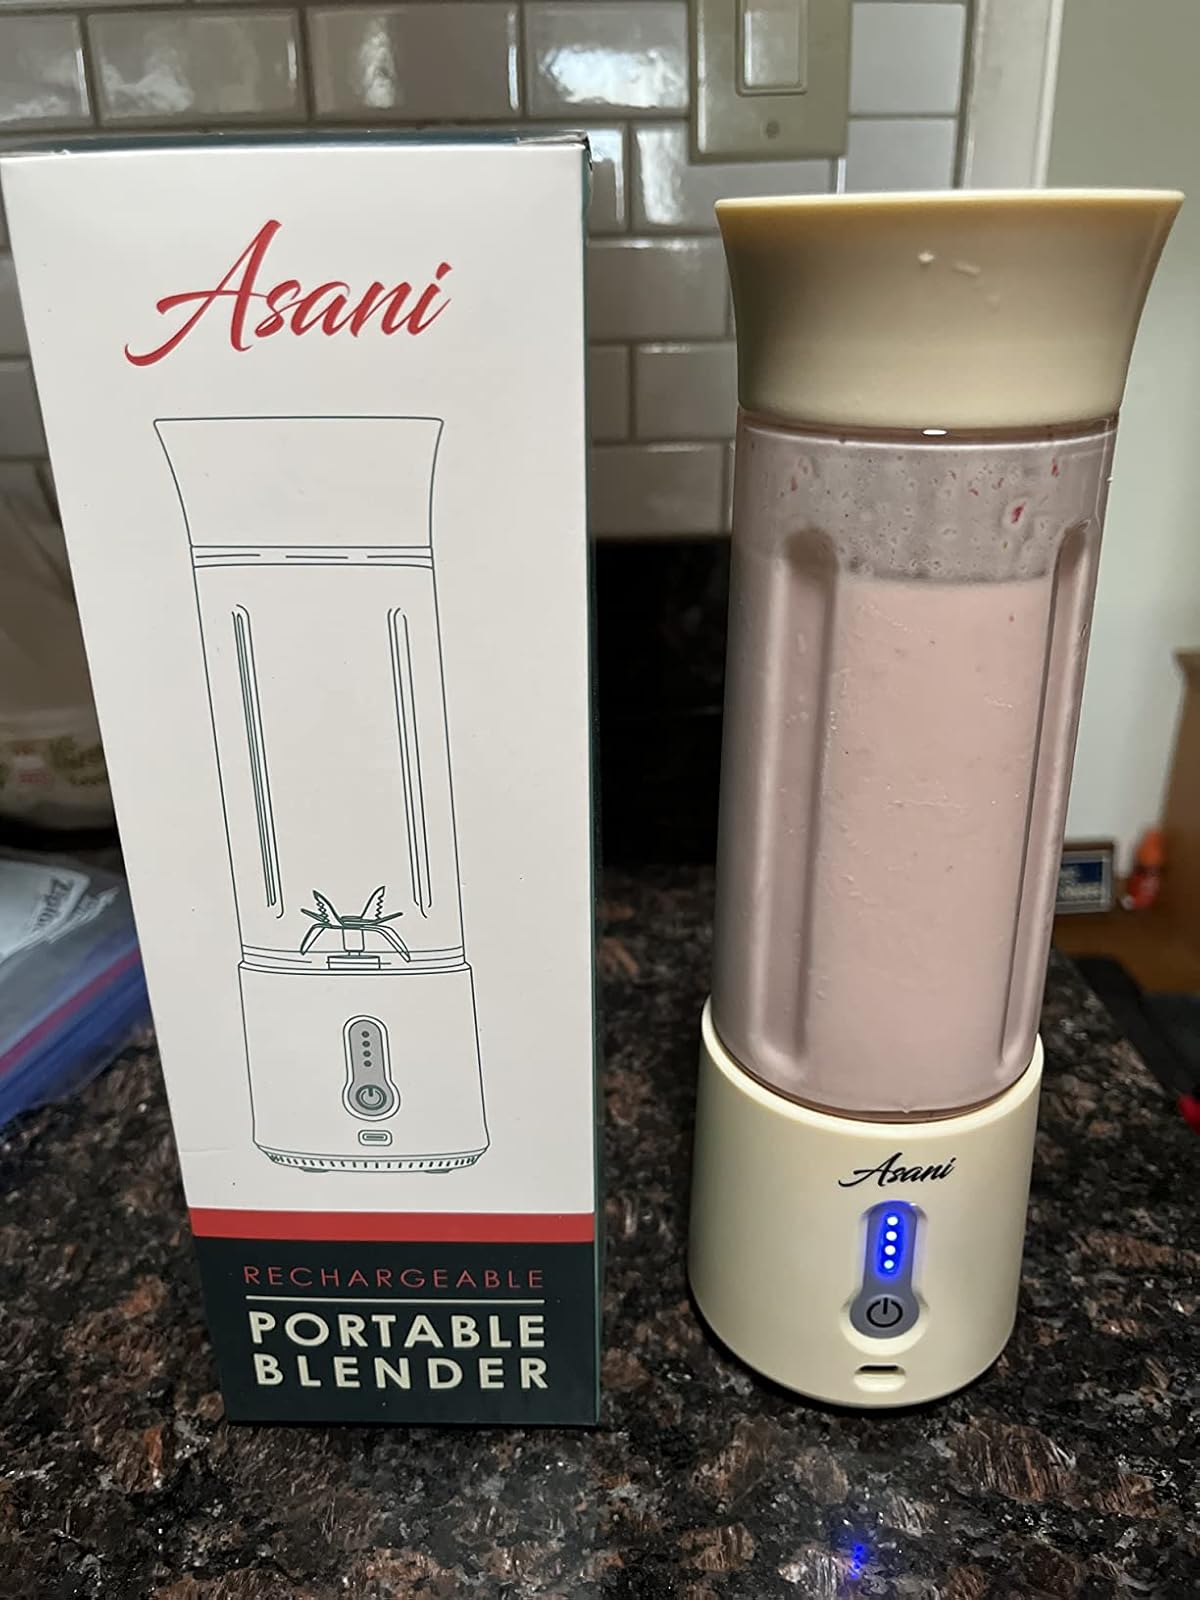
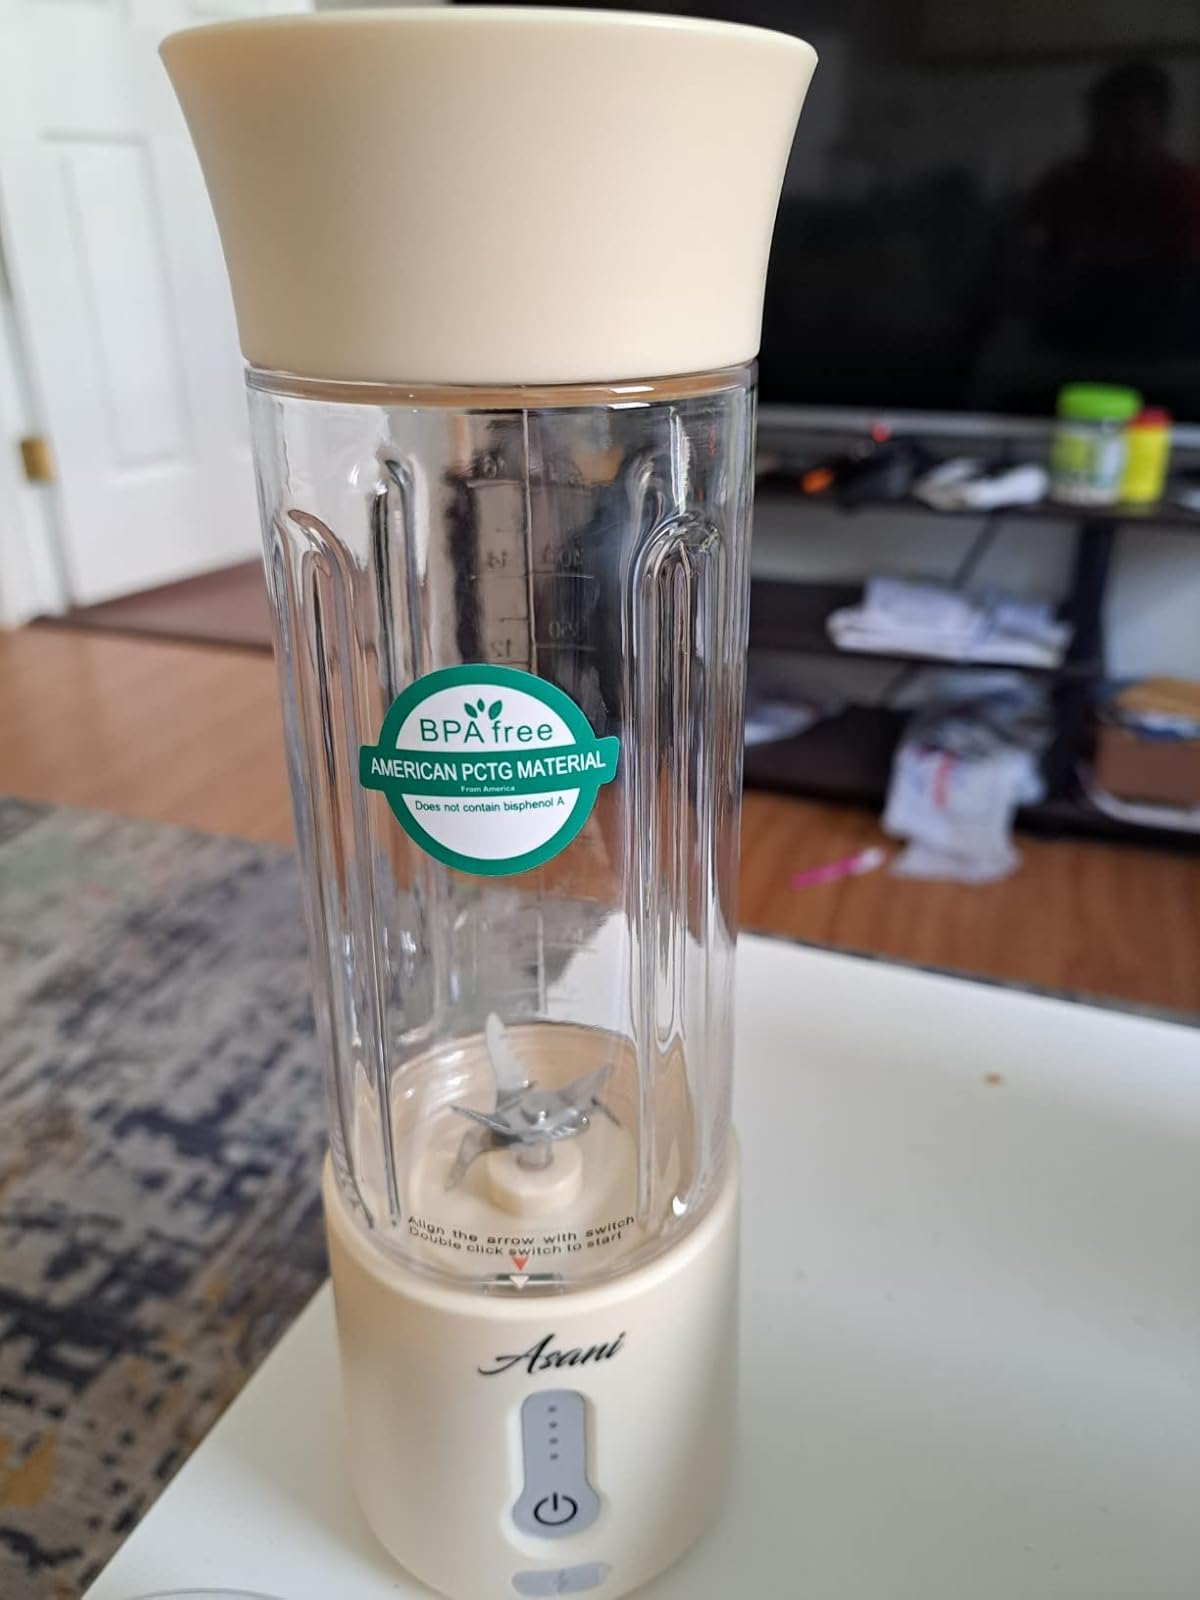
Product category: items_blender
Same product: yes